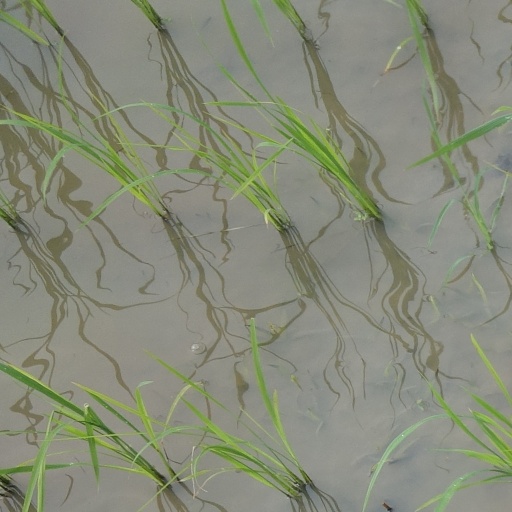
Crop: rice